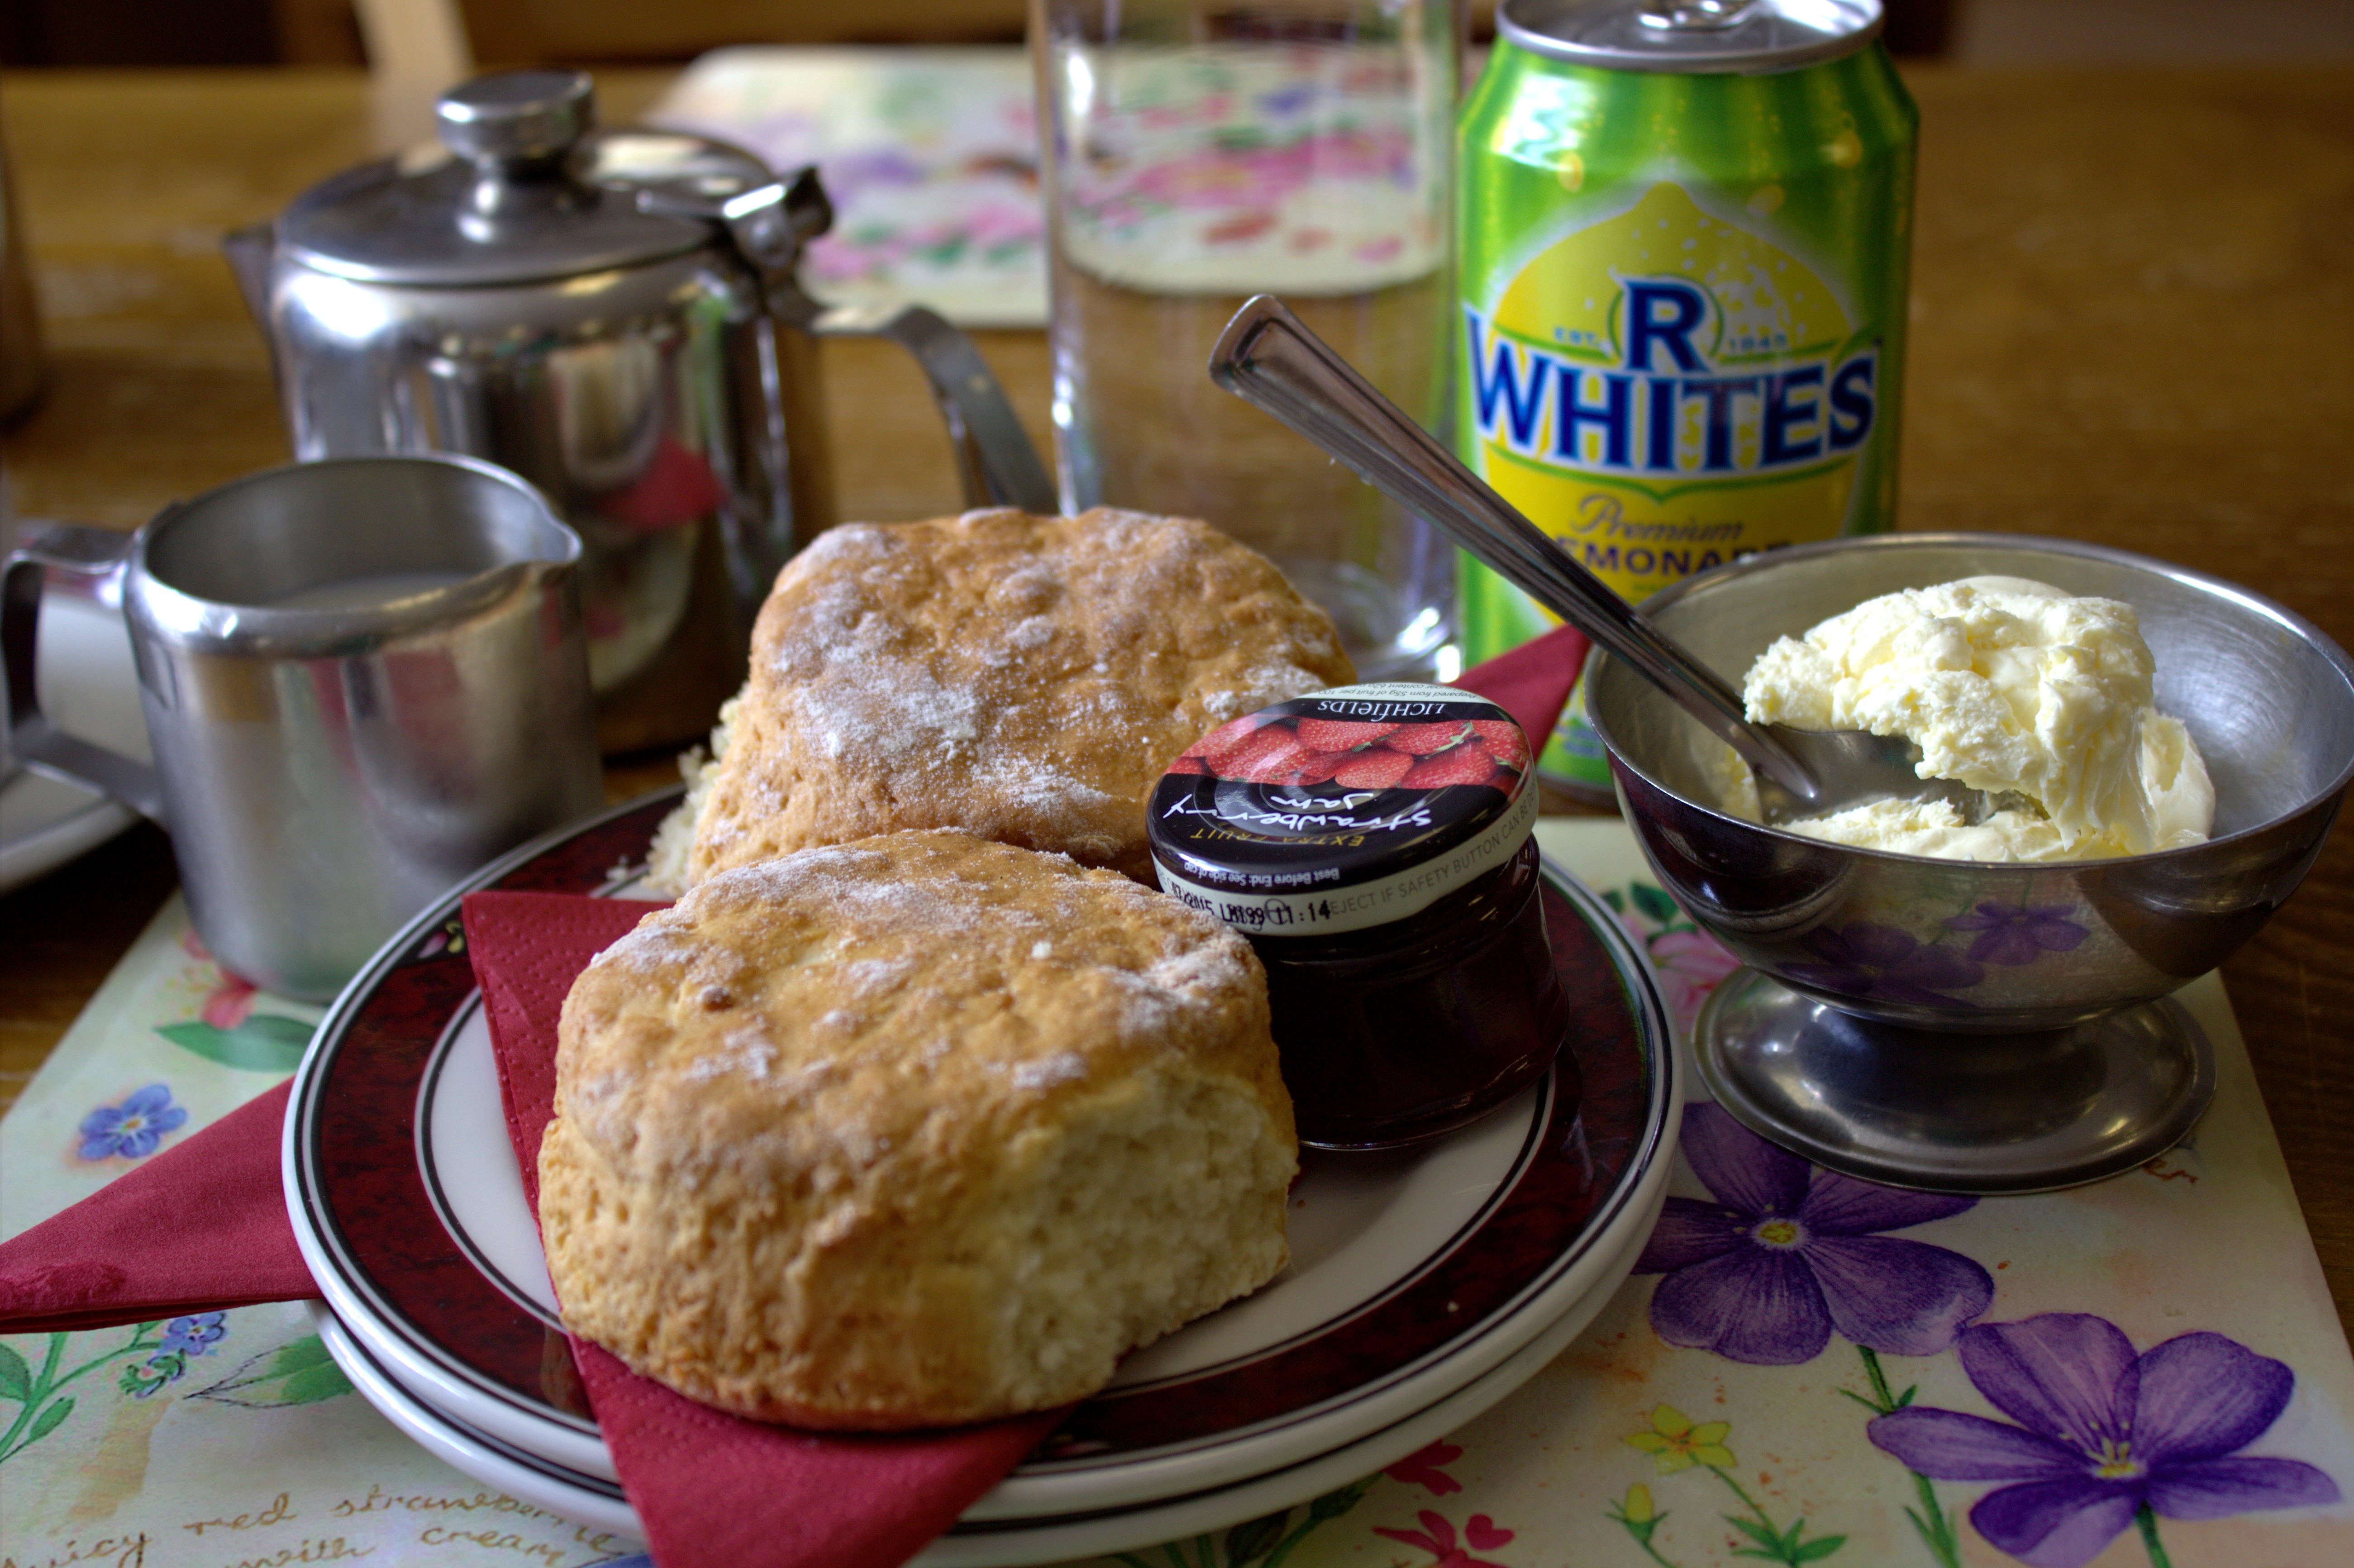
dish, meal, food, produce, breakfast, baking, dessert, lunch, england, tee, cornwall, brunch, scone, baked goods, coffee break